History of NK Maribor

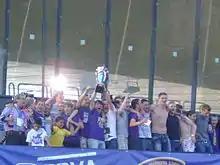
Maribor players celebrating the club's ninth league title in 2011.

Maribor played in another Supercup match at the beginning of the 2010–11 season, but failed to defend the title after losing to Koper on penalties. The team had an impressive run in the 2010–11 UEFA Europa League where it played a total of six matches, defeating Videoton (1–1, 2–0) and Hibernian (3–0, 3–2), before losing in the play-offs against Serie A club Palermo (0–3, 3–2).